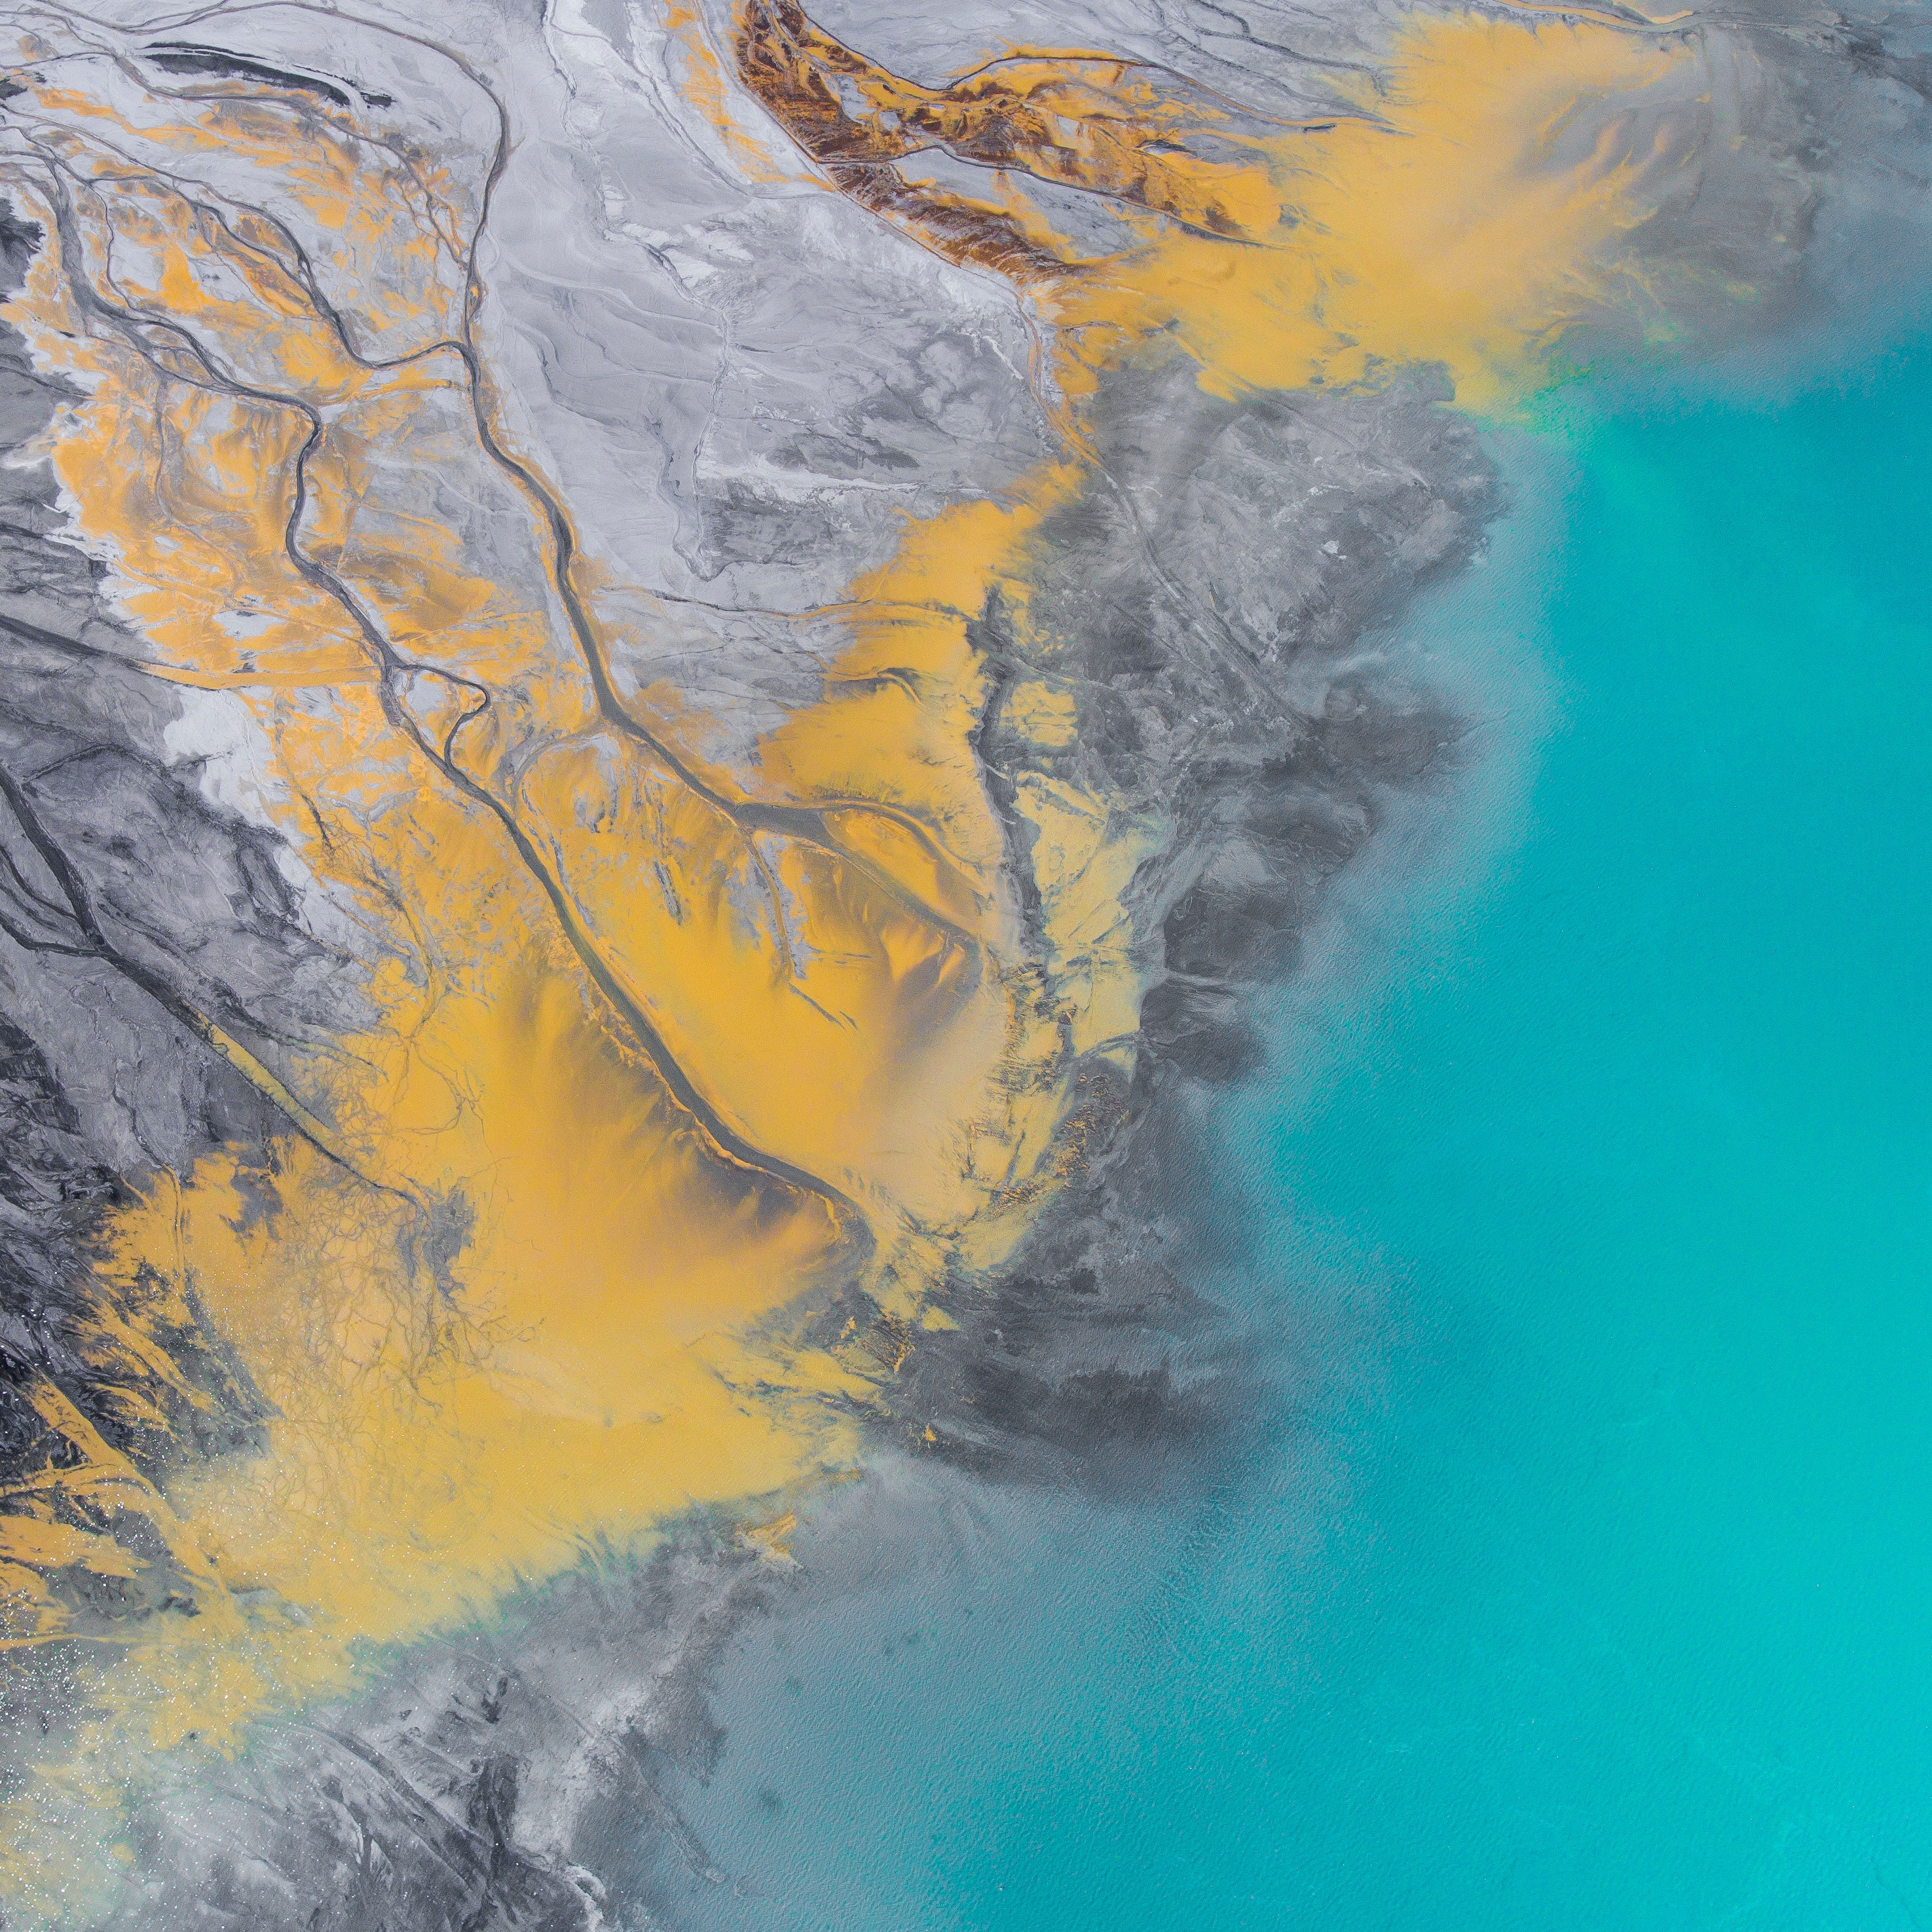
blue, water, yellow, geological phenomenon, world, geology, sea, map, painting, art, coast